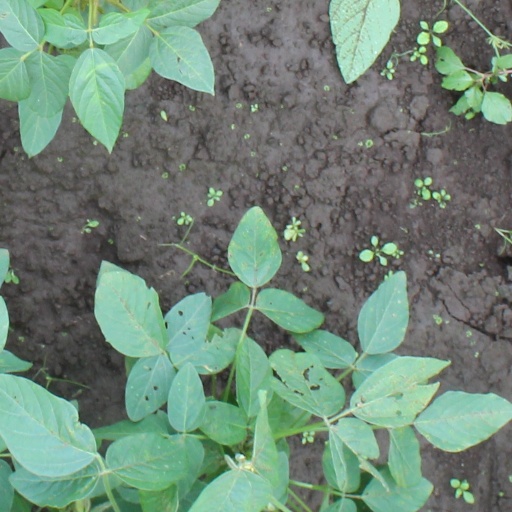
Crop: soybean